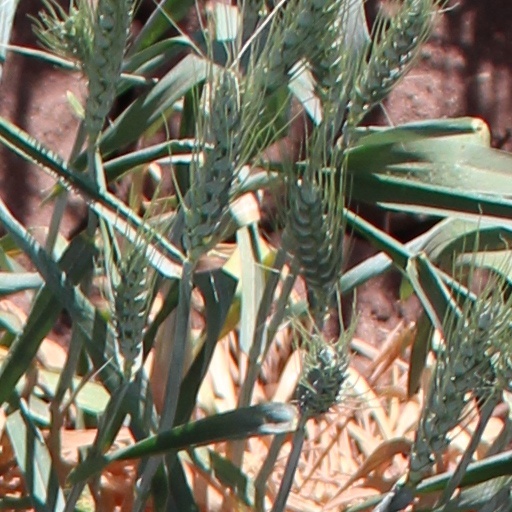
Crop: wheat